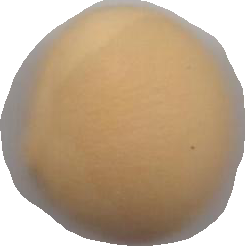
Variety: Grobogan